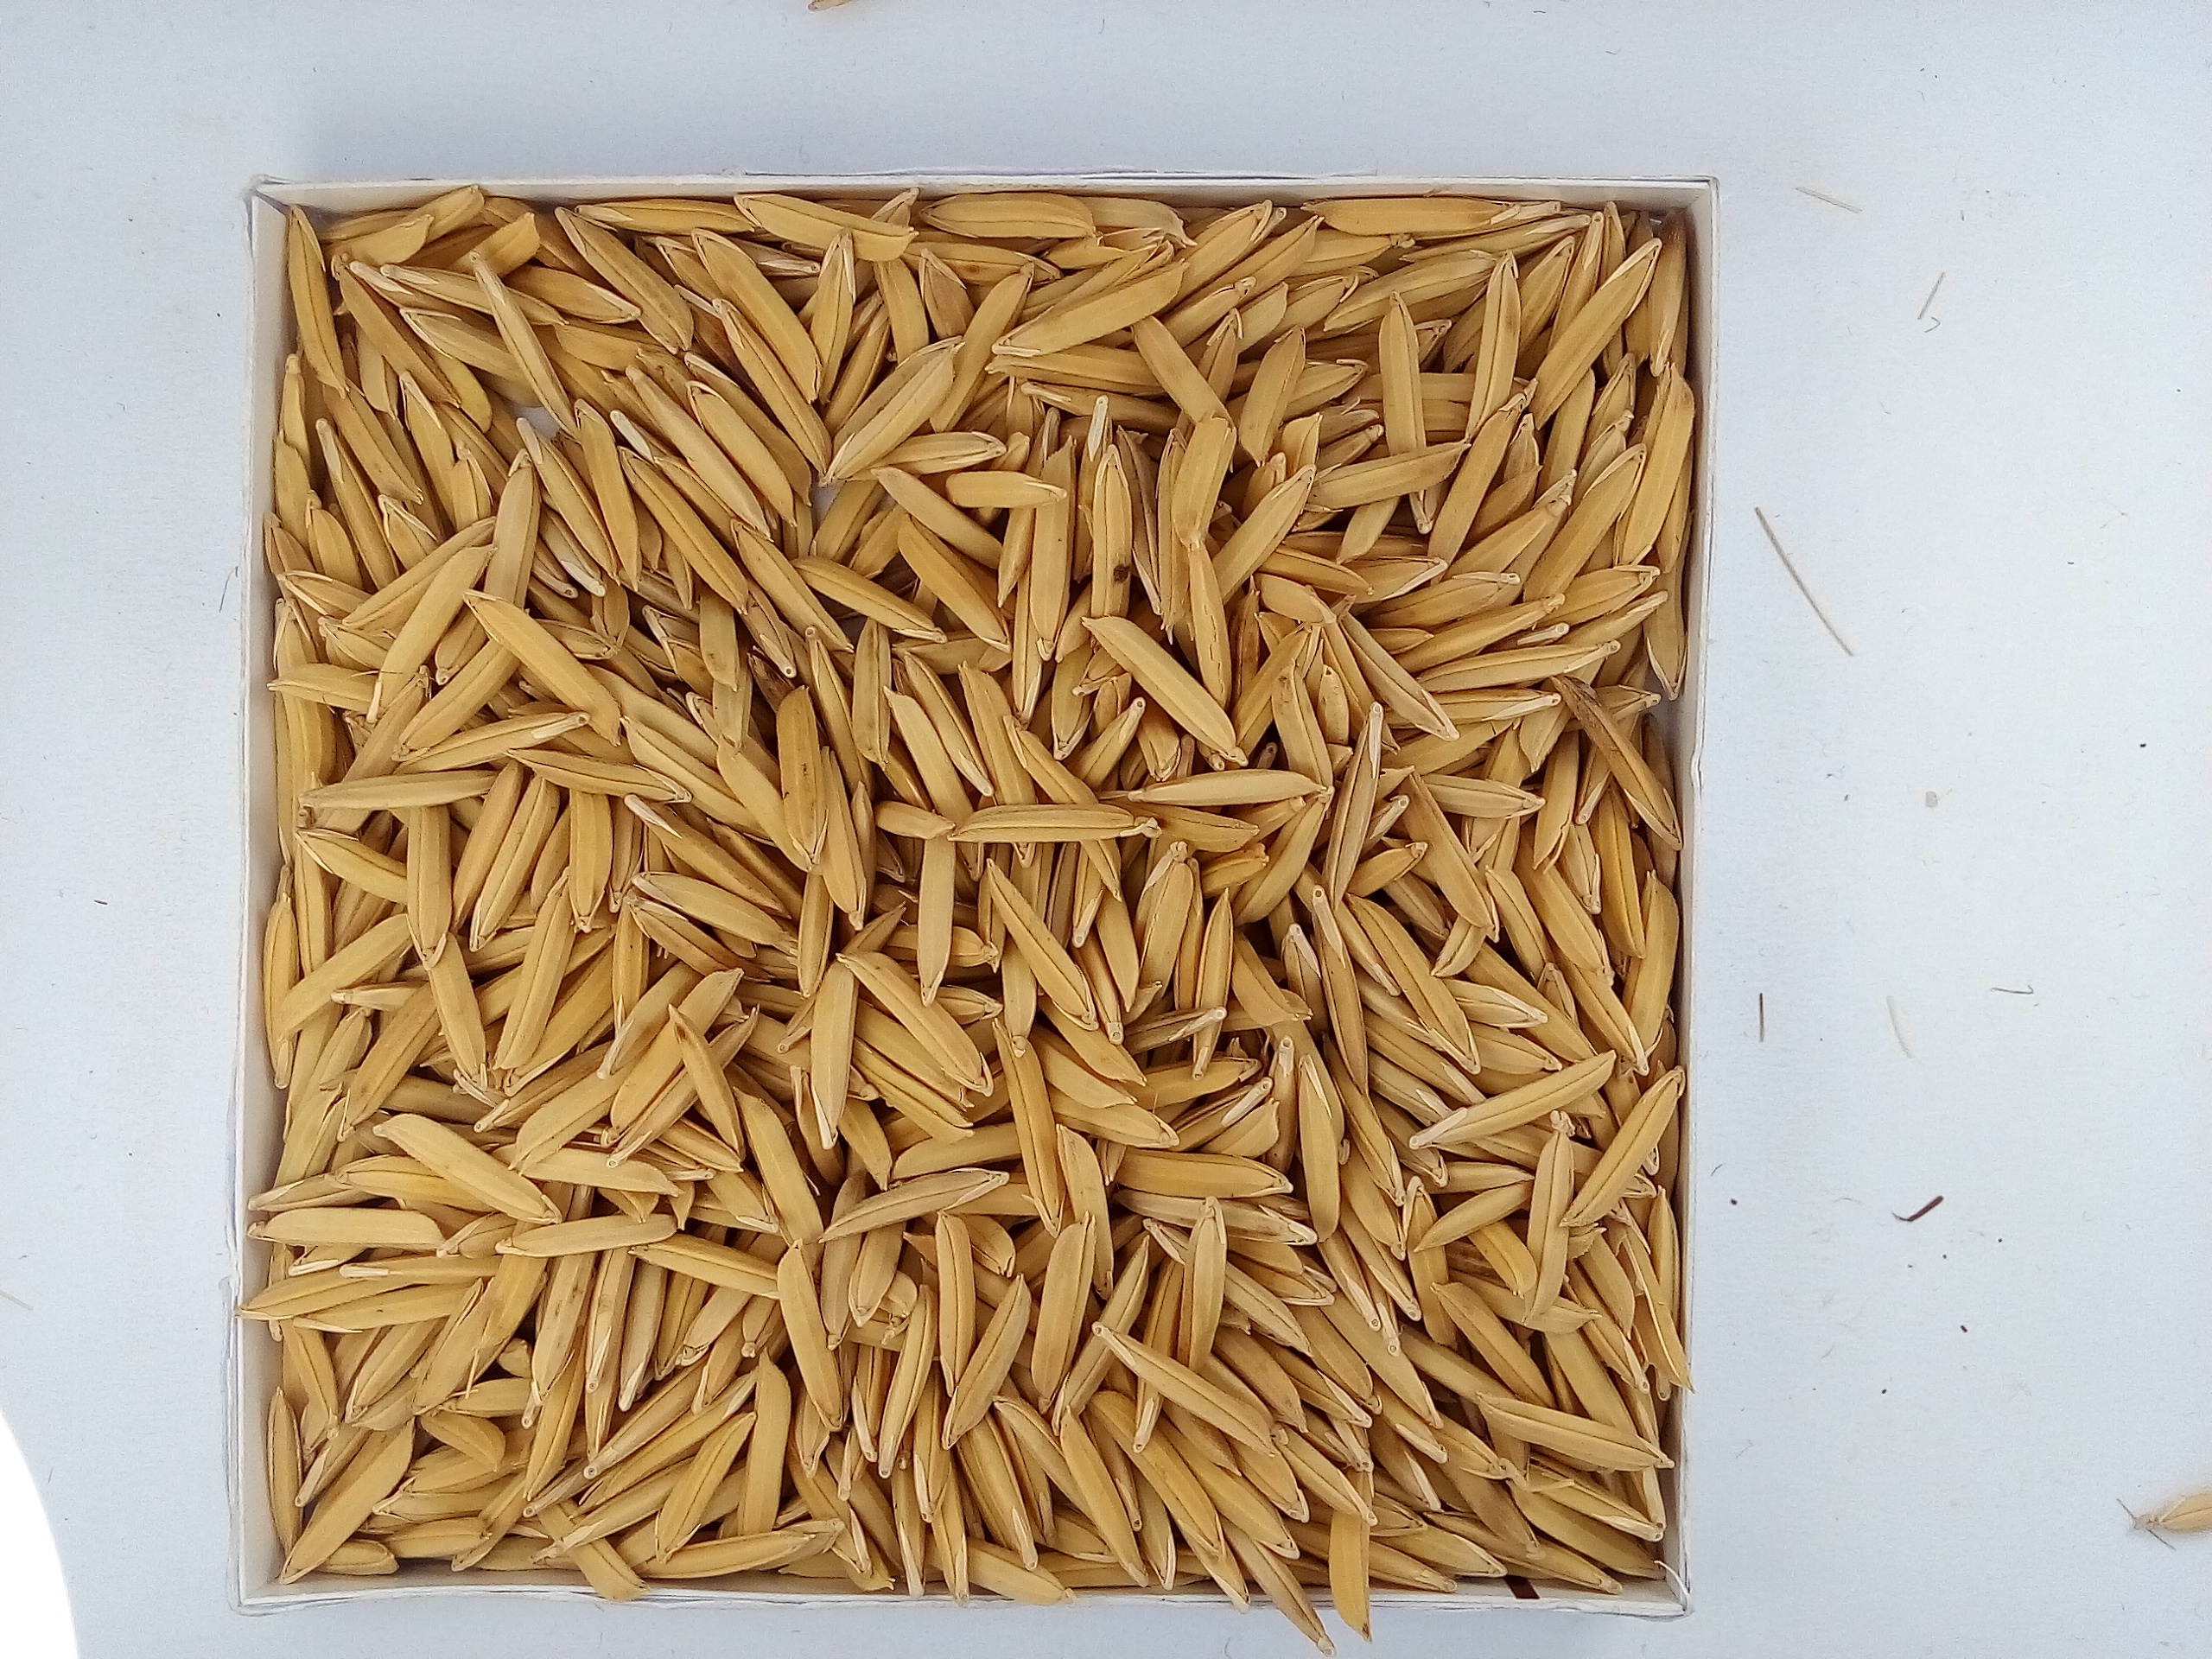
Rice seed variety: Unknown